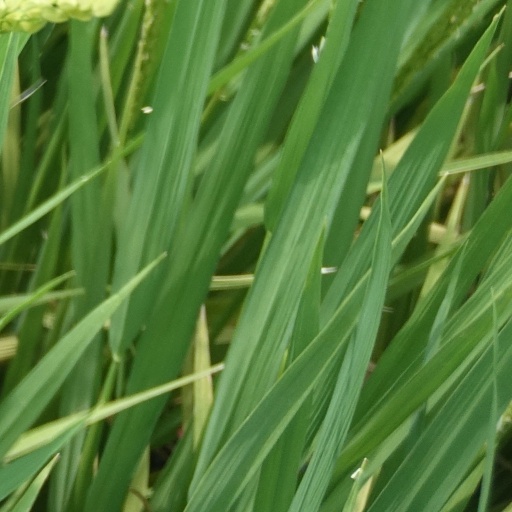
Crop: rice